DeRidder Commercial Historic District

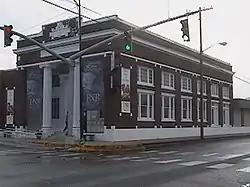
First National Bank building(1920)

The DeRidder Commercial Historic District is a historic district in DeRidder, Louisiana. It covers an area roughly bounded by Washington Street, West 2nd Street, Stewart Street, and West Port Street and comprises three blocks of commercial and commerce related buildings dating from 1900 to 1933. Earliest buildings (c. 1905) are mainly one story brick structures, while later ones are one to two stories tall.